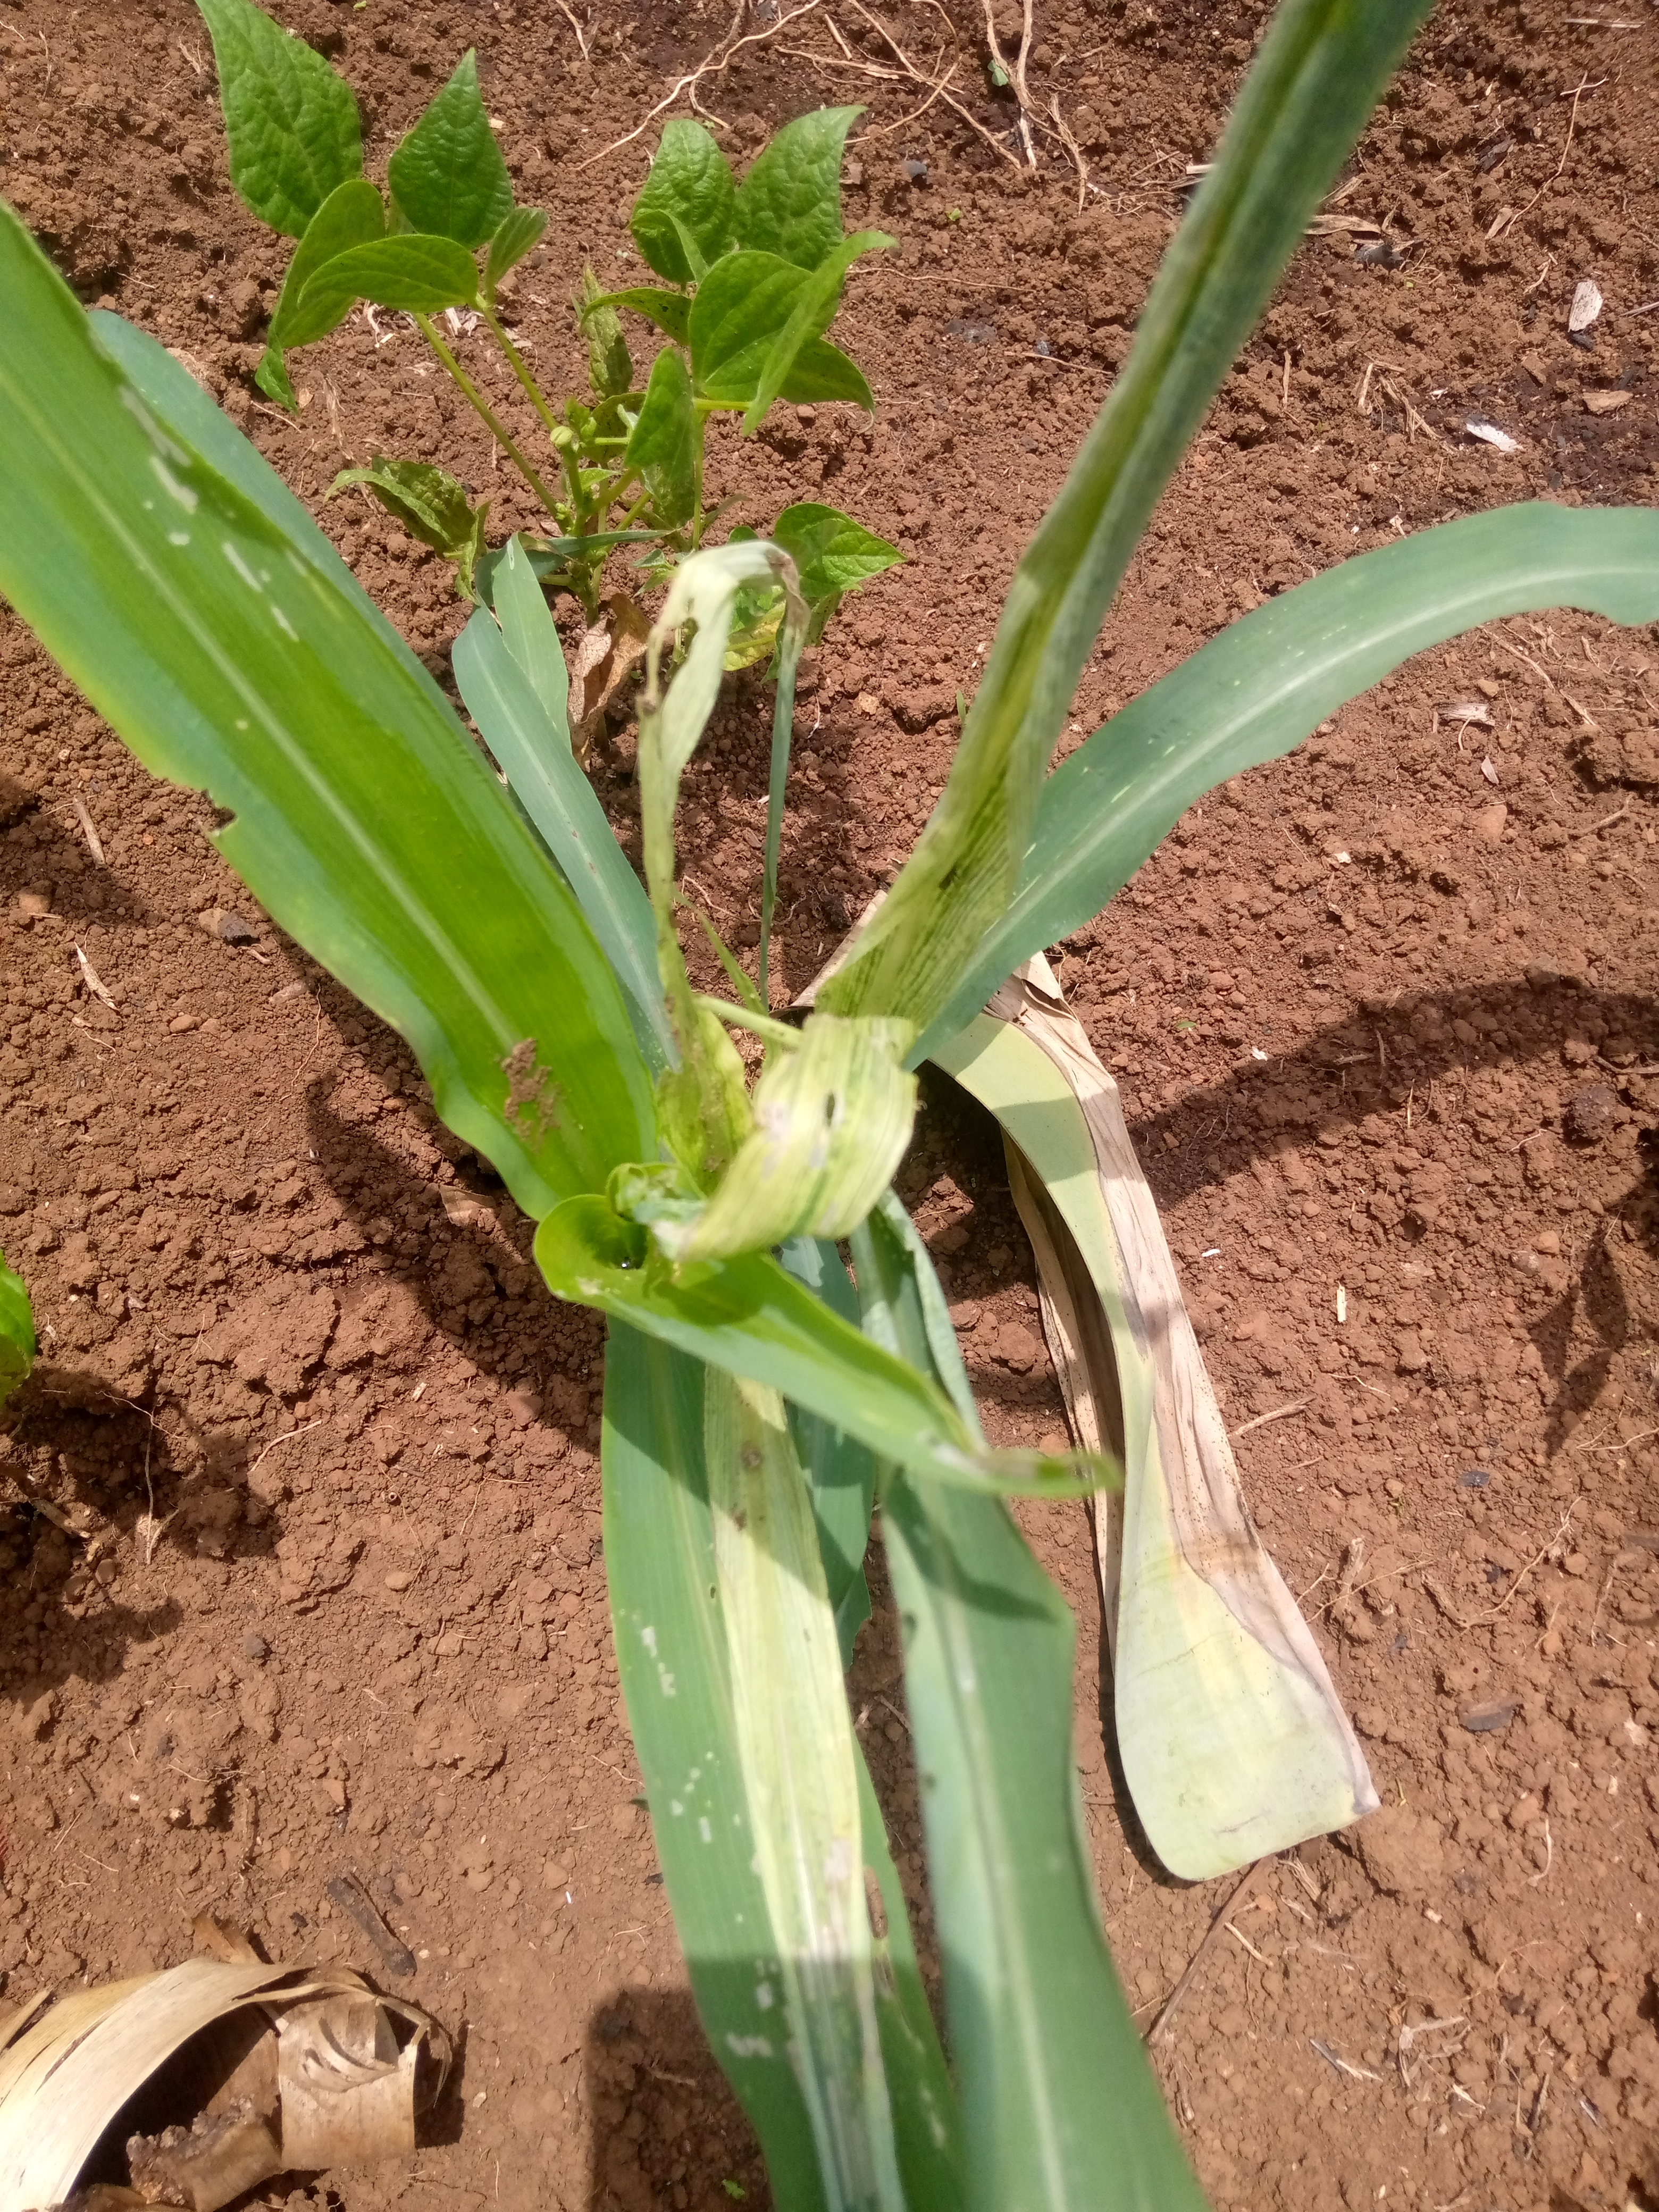
Label: spodoptera_frugiperda